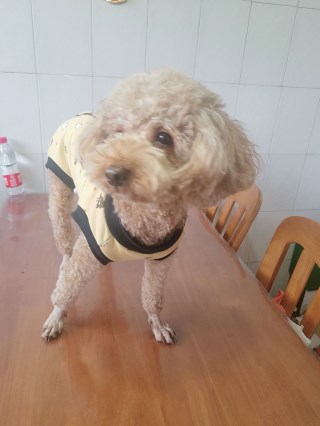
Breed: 7449-n000128-teddy